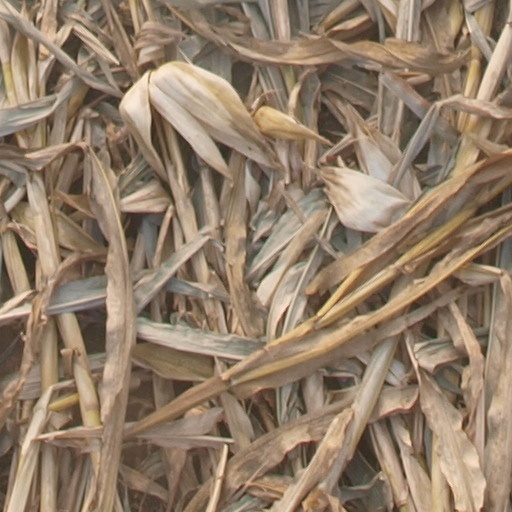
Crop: maize; corn